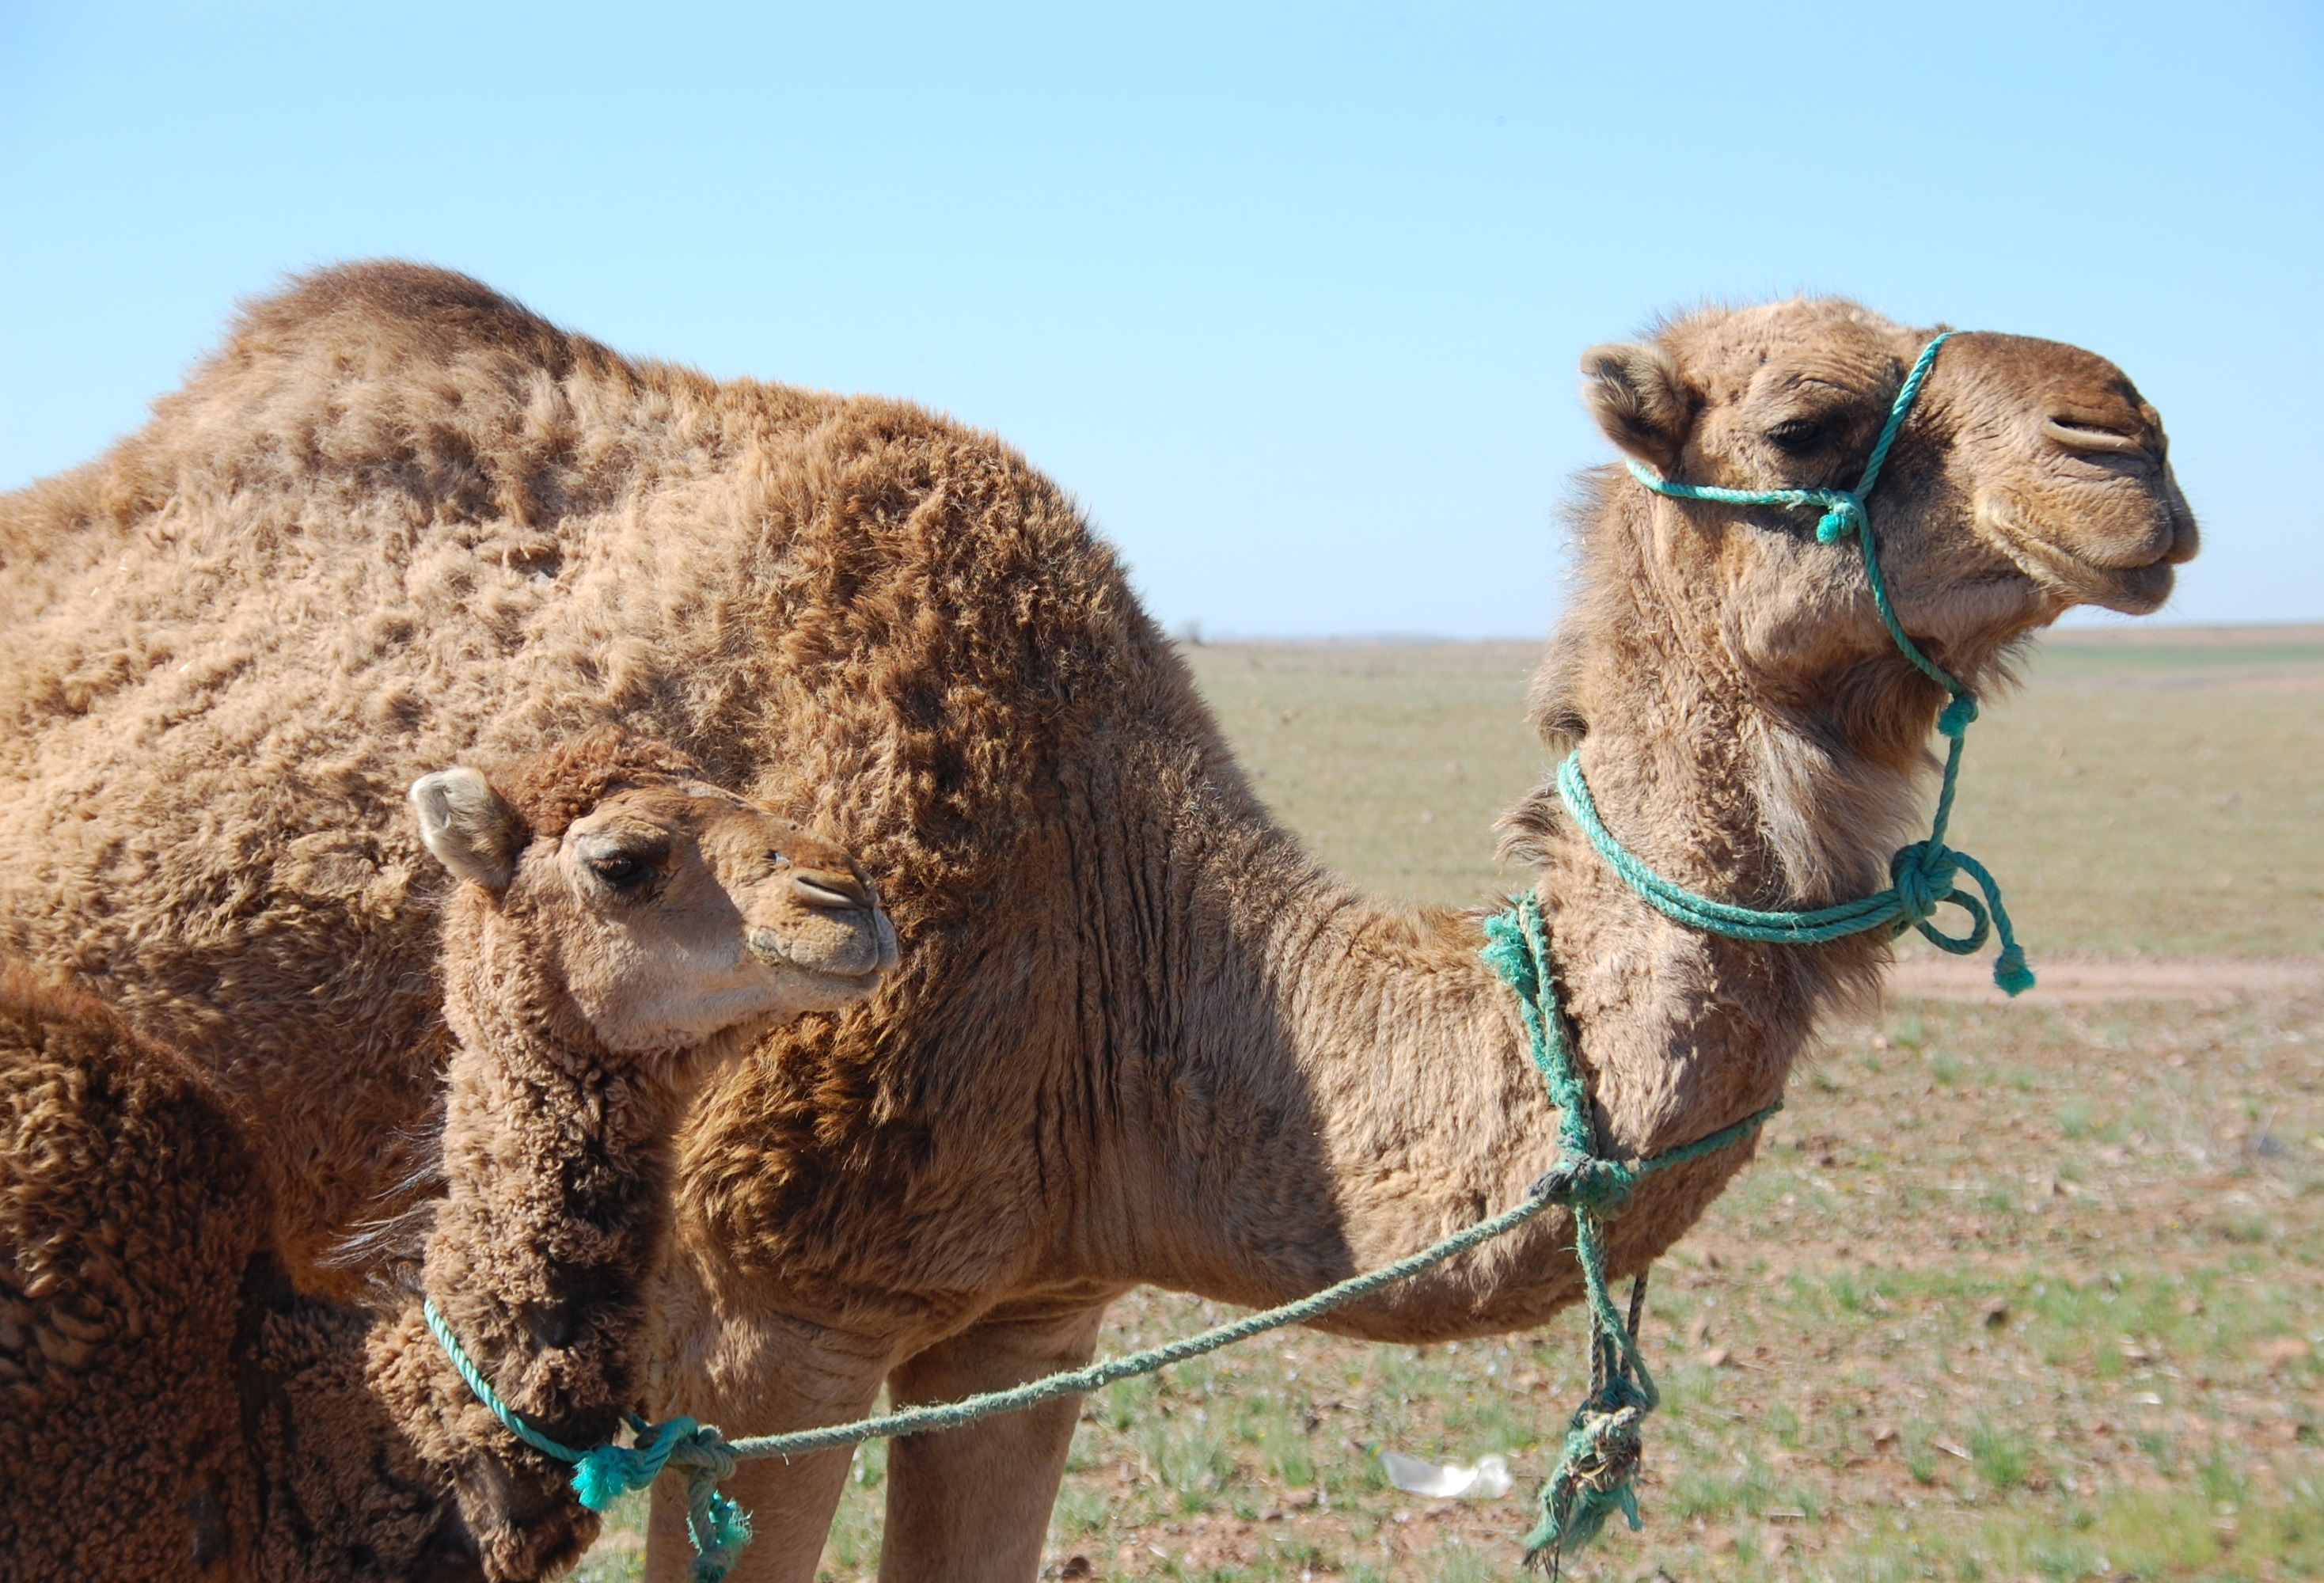
landscape, nature, sand, desert, camel, heaven, africa, mammal, child, baby, fauna, dromedary, alpaca, mother, vertebrate, morocco, camel like mammal, arabian camel, marroc joins juncadella at